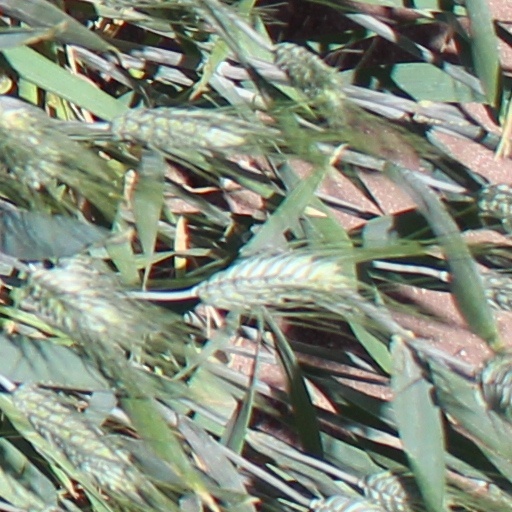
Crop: wheat